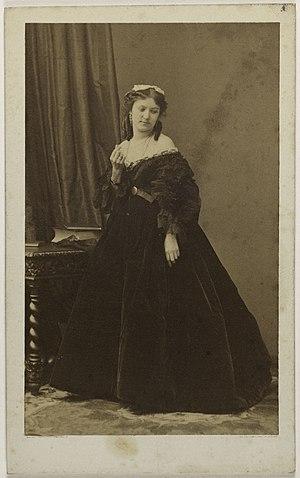
Portrait de Beau, Juliette, (comtesse Tyszkiewicz), (actrice). Carte de visite (recto). Photographie de Disdéri &amp